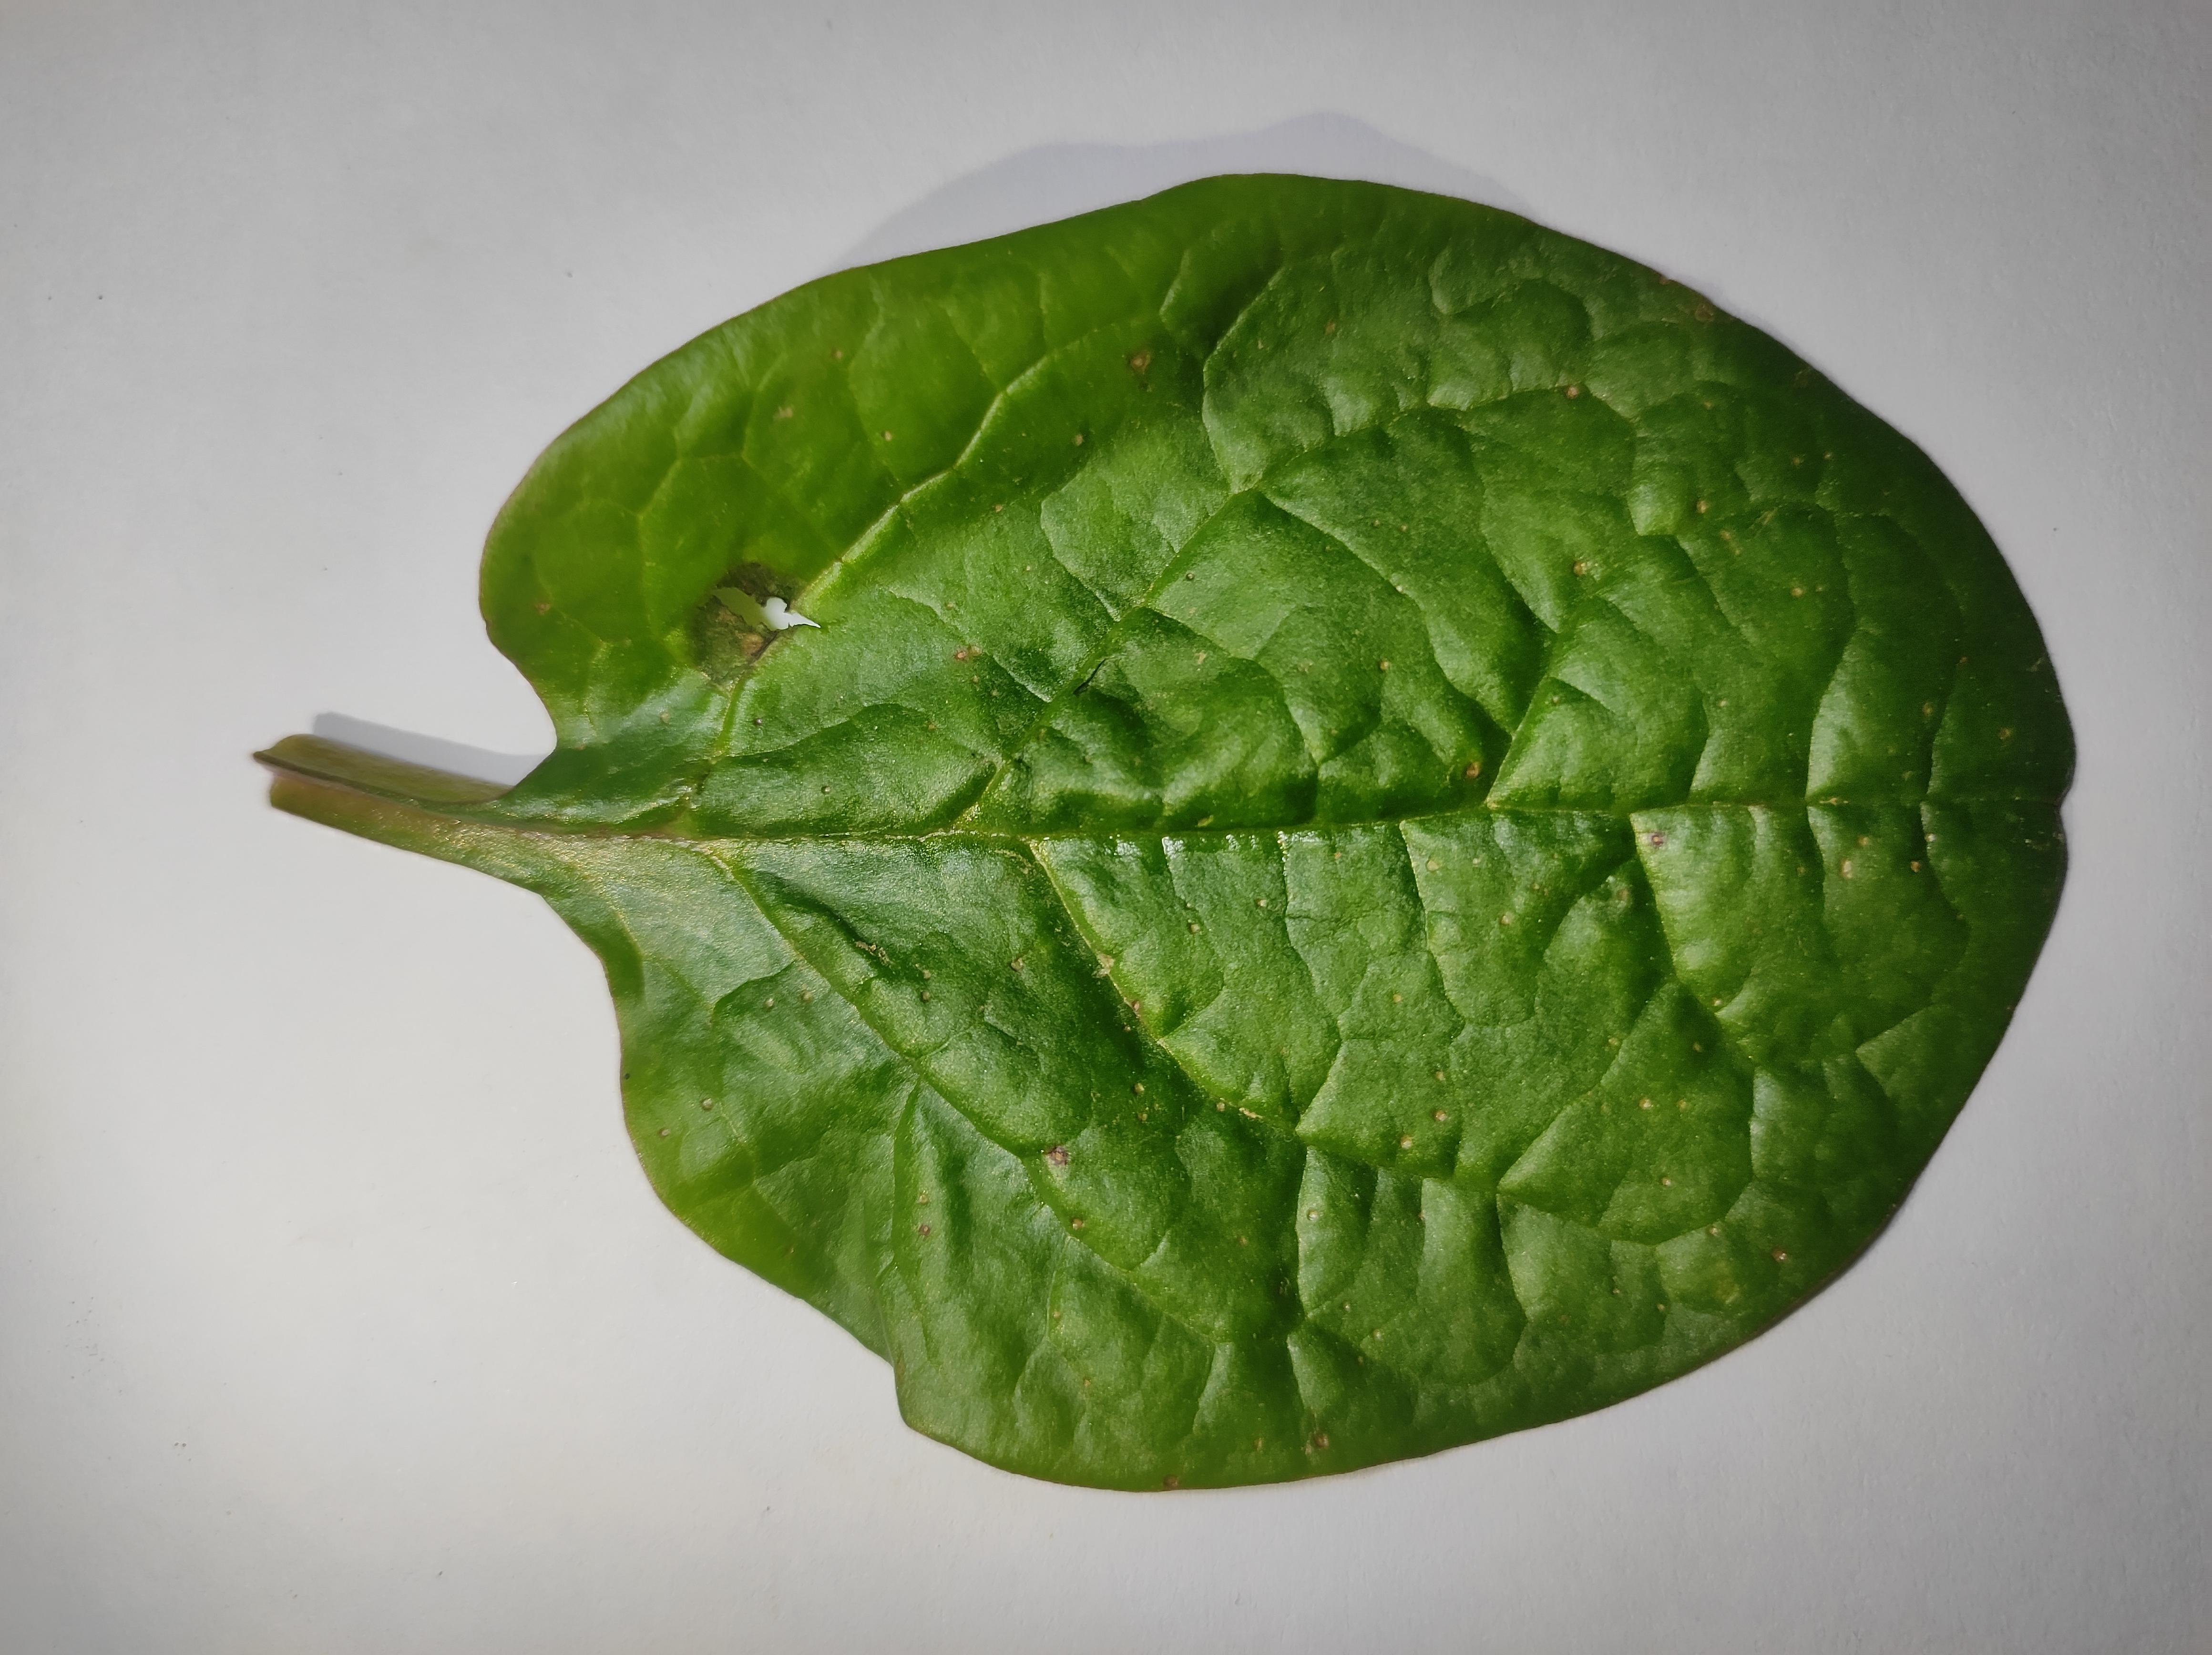
Label: healthy